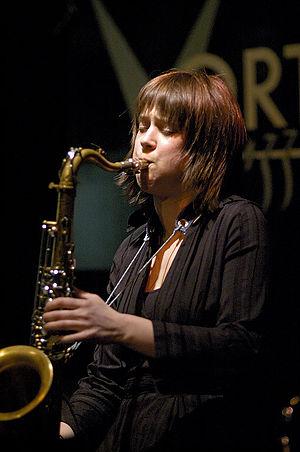
Ingrid Laubrock est une saxophoniste allemande de jazz.